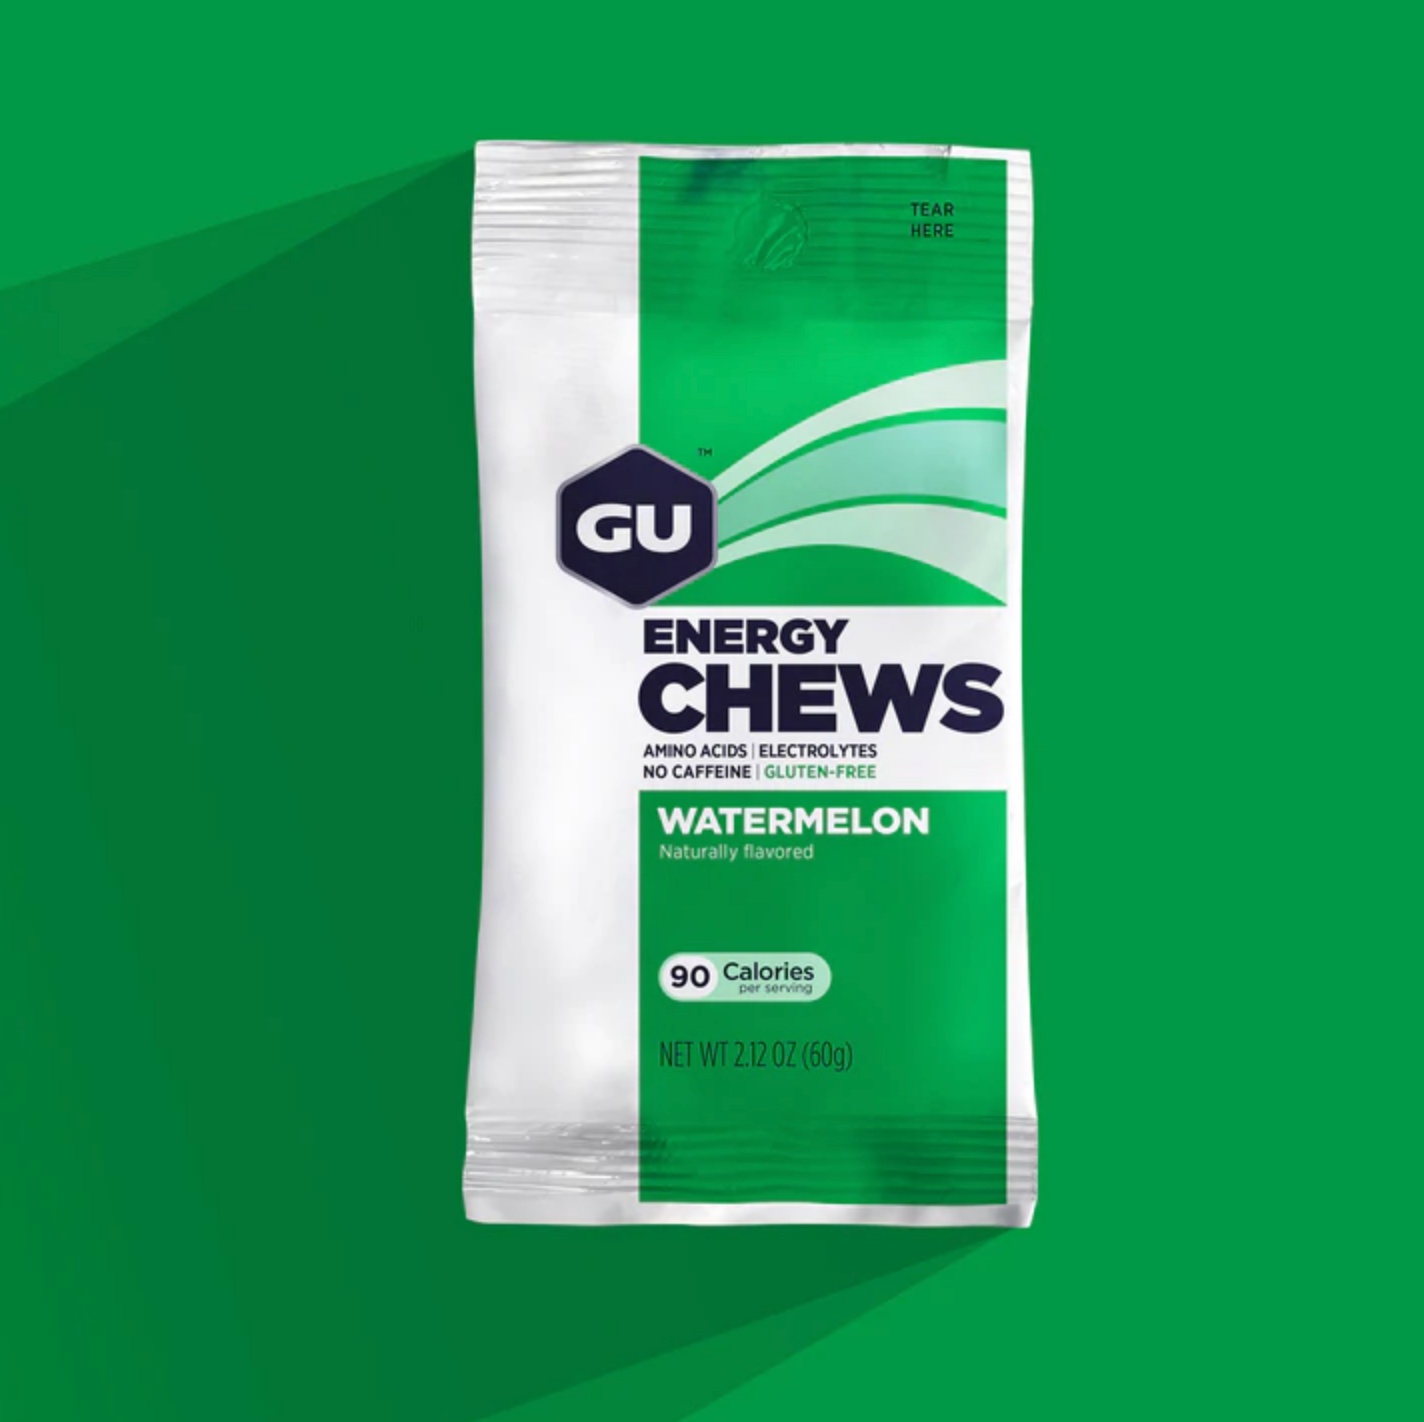
GU Energy Labs Chews - Watermelon
GU Energy Chews er lavet til at levere både energi og vigtige næringsstoffer som elektrolytter og aminosyrer for at holde dig stærk og energisk. Lækre, læskende smage hjælper dig med at holde dig til din ernæringsplan, så du kan fortsætte. Energy Chews har lignende næringsstoffer pr. portion som de originale GU Energy Gels, og leverer den energi, du har brug for, i tyggelige, mundrette stykker. Indeholder: Kulhydrater (maltodextrin og fruktose), der bruger ikke-konkurrerende veje, der kan hjælpe med at maksimere absorptionen, øge kulhydratudnyttelsen og mindske mavebesvær, for energi, der hurtigt sætter ind og forbliver hos dig Natrium, den primære elektrolyt, der tabes i sved, der hjælper med hydrering ved at opretholde væskebalancen Forgrenede aminosyrer (L-Leucin, L-Valine og L-Isoleucin), som kan reducere mental træthed og mindske muskelskader, mens restitutionen starter. Glutenfri og Uden koffein. Vejl.pris kr. 29.95
Brand: GU Energy Labs Chews
Category: Health & Beauty > Health Care > Fitness & Nutrition > Nutrition Gels & Chews